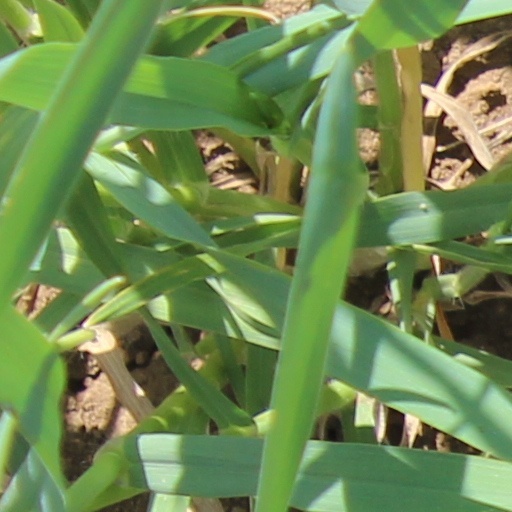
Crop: wheat